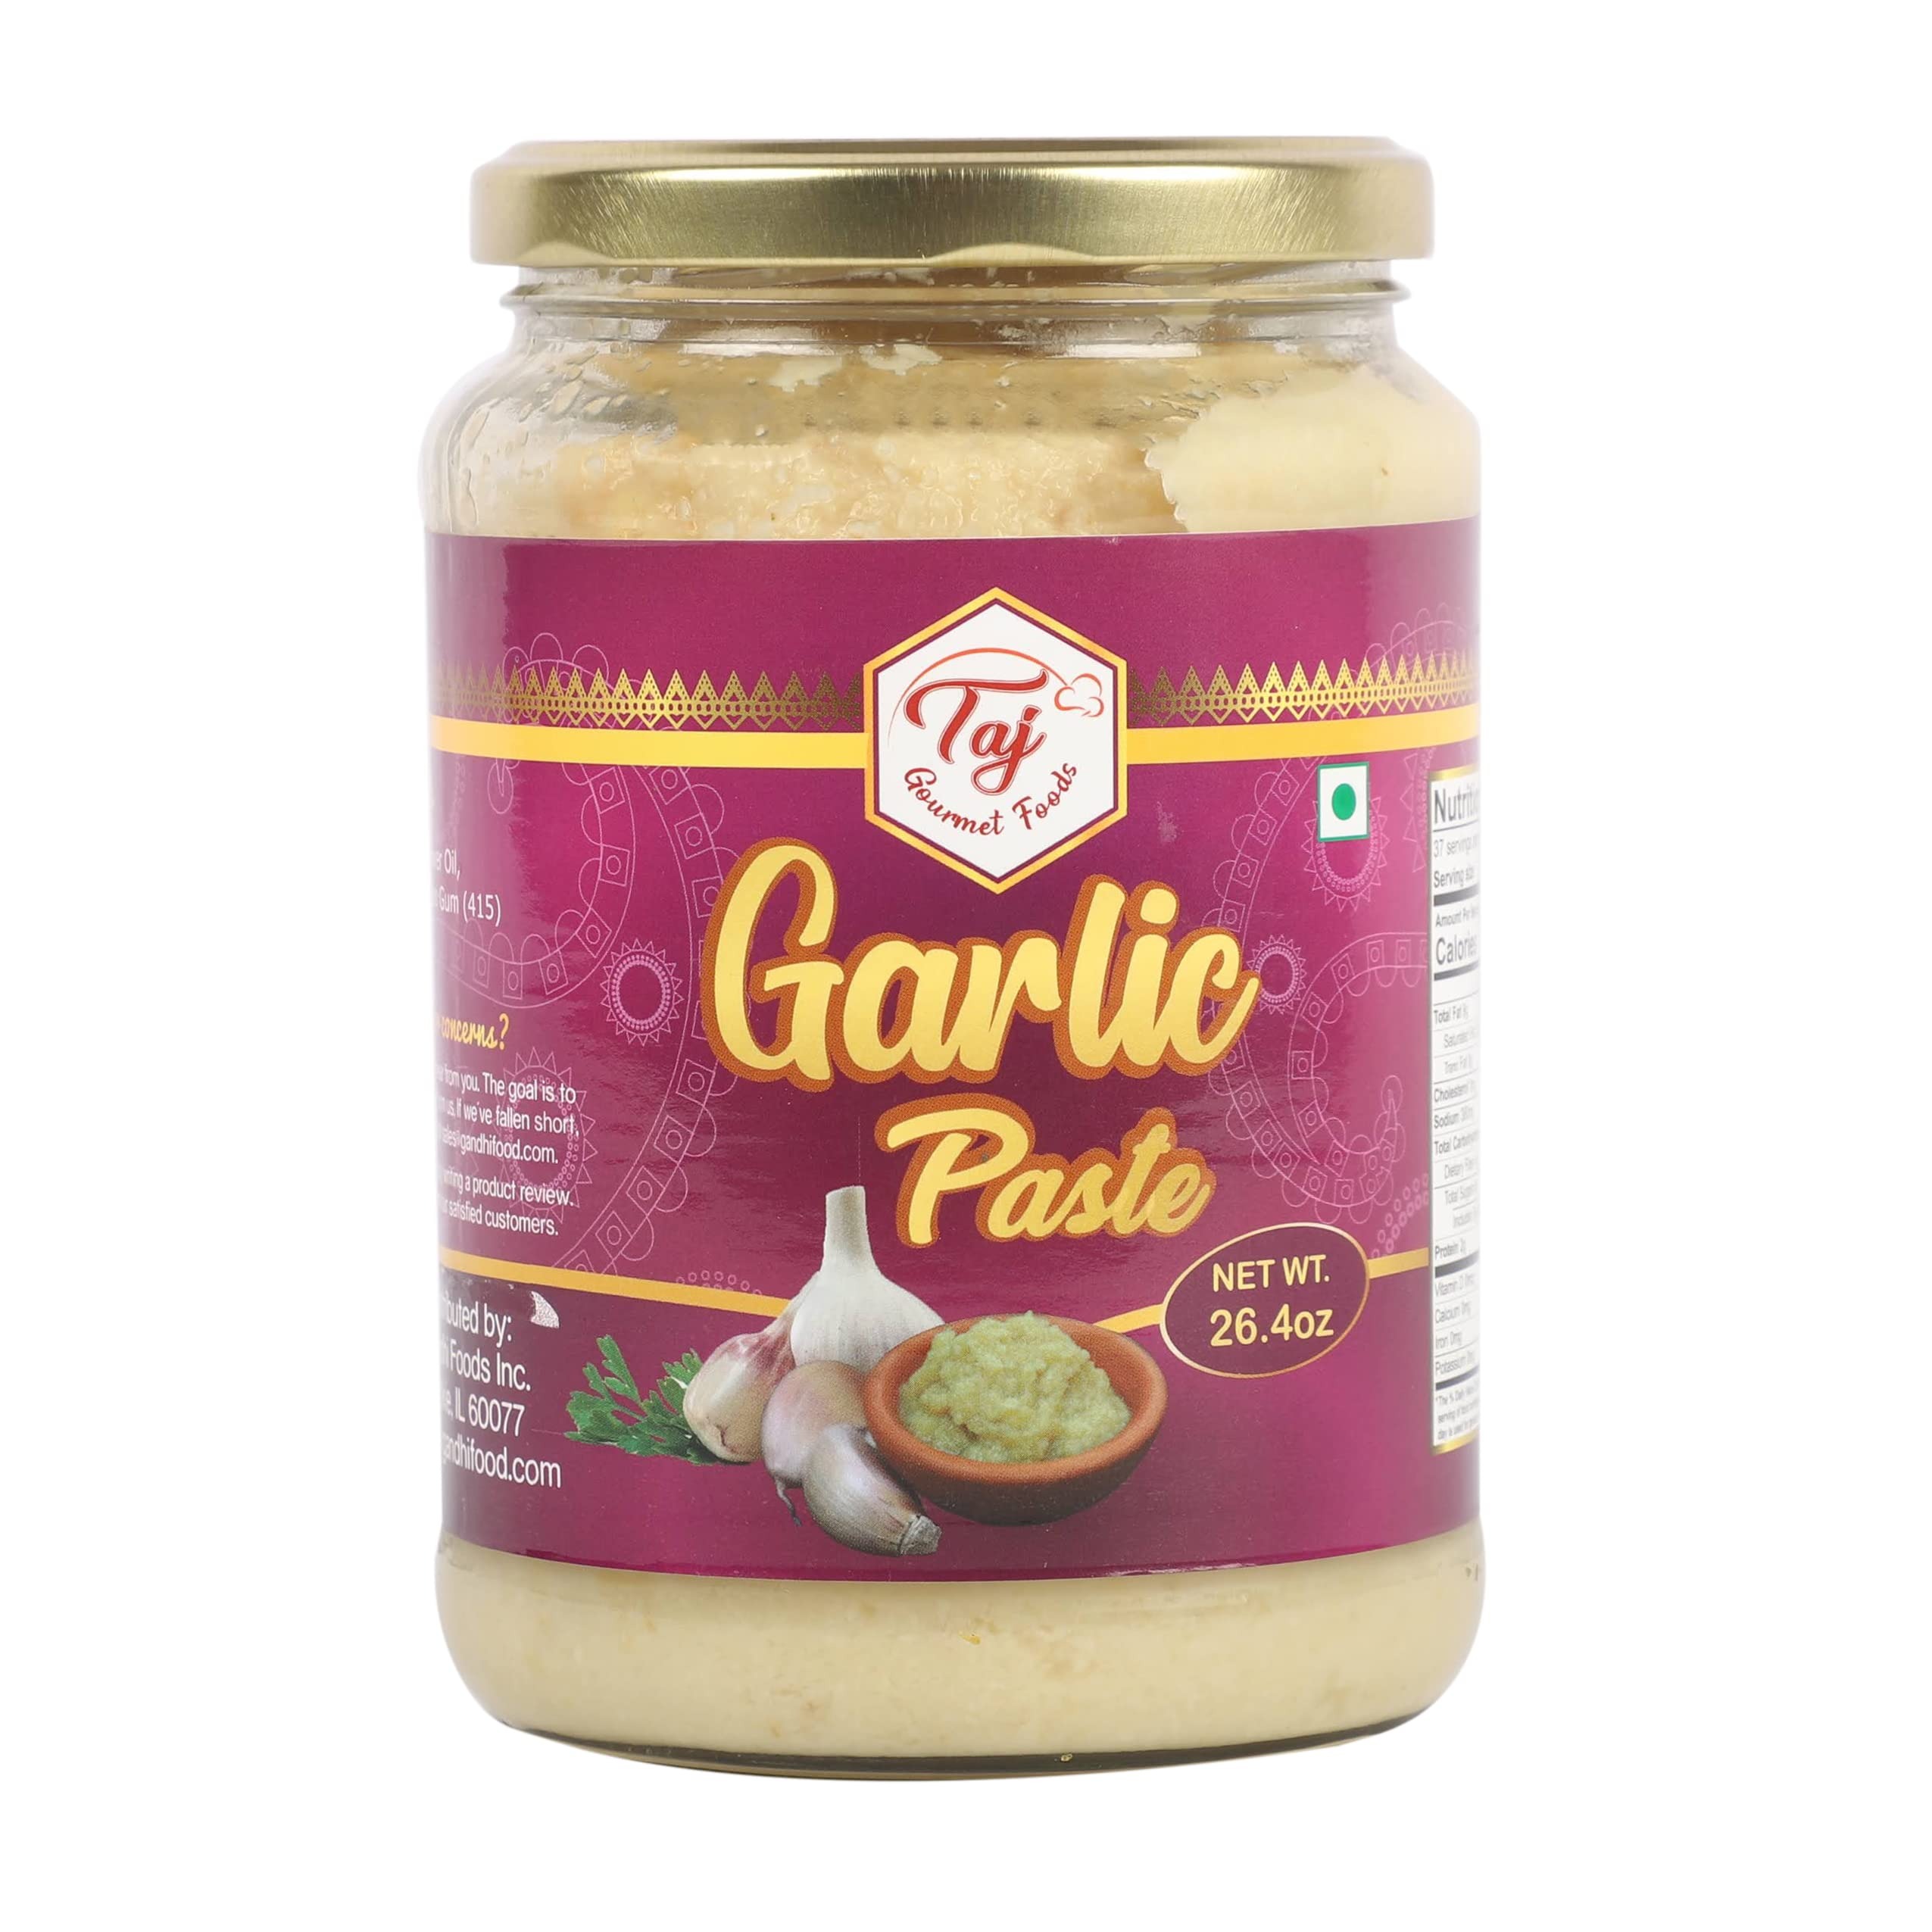
Item Name: TAJ Garlic Paste | Fresh Garlic Cooking Paste | 750g (1.65lbs)
Bullet Point 1: READY TO USE: Garlic paste is the secret ingredient to many great dishes. Garlic Paste is one of the most basic essentials of Indian cooking all time. It relaxes you by giving you a perfect solution for your curries, sauces, and other dishes by eliminating the hectic process of pealing, chopping and crushing.
Bullet Point 2: ENHANCE MEAL: We are offering garlic paste with natural aroma which they are great for adding to and enhancing the flavors of any meal. It is provides an easy way to add both delicious ingredients to any recipe or as a marinade for chicken and meats on the grill.
Bullet Point 3: NO ADDED COLOURS: There are no added fillers. All you get is the authentic taste of home-like Garlic Paste to make your curries consistent & aromatic.
Bullet Point 4: EASY TO STORE: You can either store in the refrigerator or freezer and take it out when your recipe calls for it.
Bullet Point 5: MADE WITH FRESH INGREDIENTS: Our paste is made from fresh ingredients, picked at their peak, then using our old-world methods, the flavors are sealed in the paste so they stay fresh and intense.
Product Description: TAJ Gourmet Foods is a remarkable company driving innovations to develop quality products for our customers and hence add value to their lives. Being a family-owned business, we have carried forward the rich heritage of foodstuff, spices, pules, and much more. We are proud to offer naturally derived, GMO-Free food products which are produced under strict quality control. Delight your taste buds and enjoy quality time with your friends or family by offering them tasty delicacies prepared using TAJ Gourmet Food products
Value: 1.0
Unit: Count

Price: 14.99